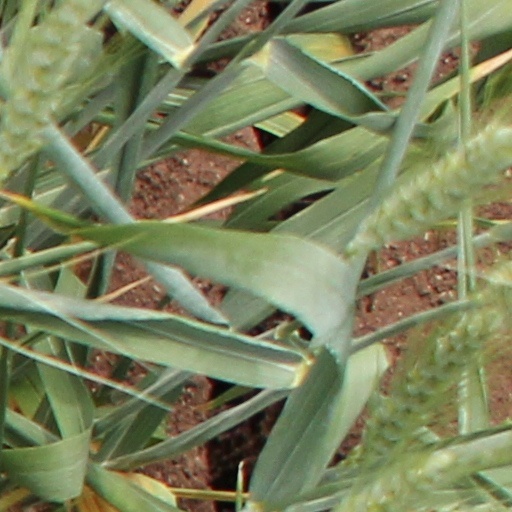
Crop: wheat